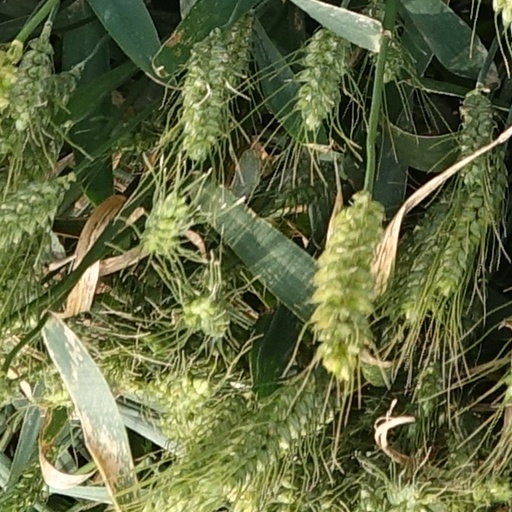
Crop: wheat